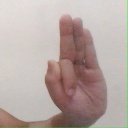
अक्षर: फ